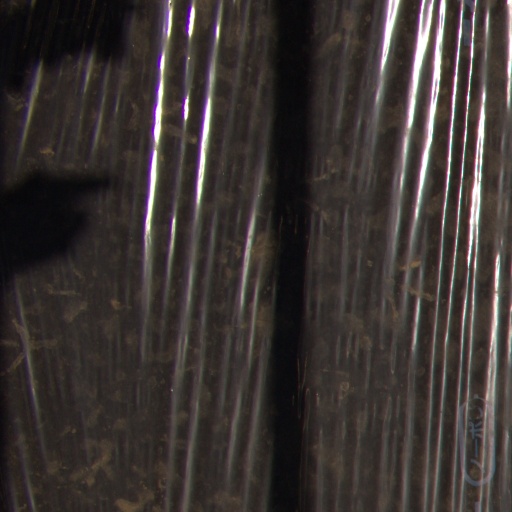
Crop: Jerusalem artichoke